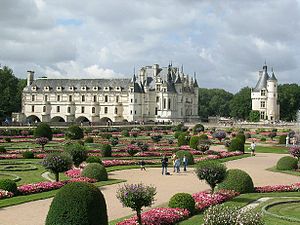
Château de Chenonceau
Foran slottet en del af Diane de Poitiers' haveanlæg
Château de Chenonceau eller Chenonceau slot er et slot, der ligger 30 km fra Tours nær landsbyen Chenonceau ved floden Cher i departementet Indre-et-Loire i Loiredalen i Frankrig. Slottet hed Chenonceaux til revolutionen.